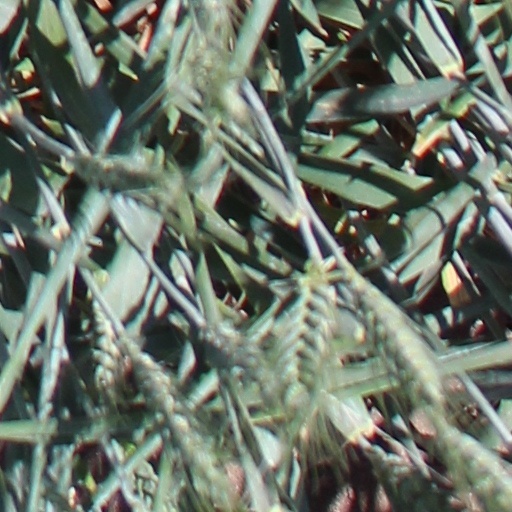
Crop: wheat